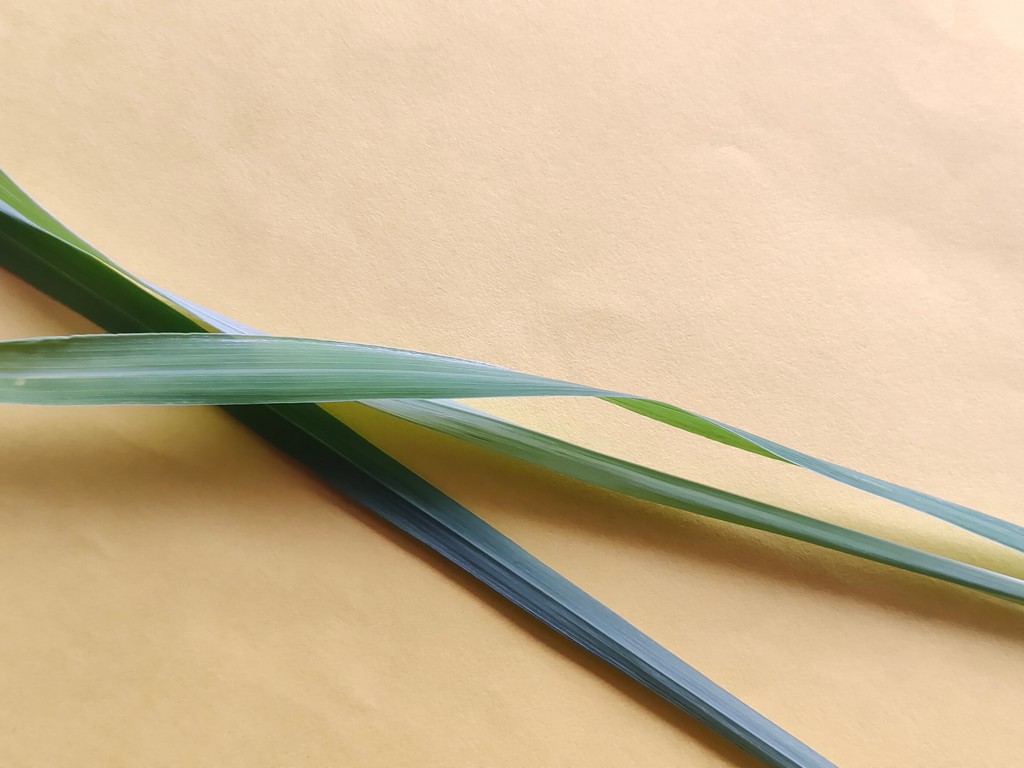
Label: Healthy